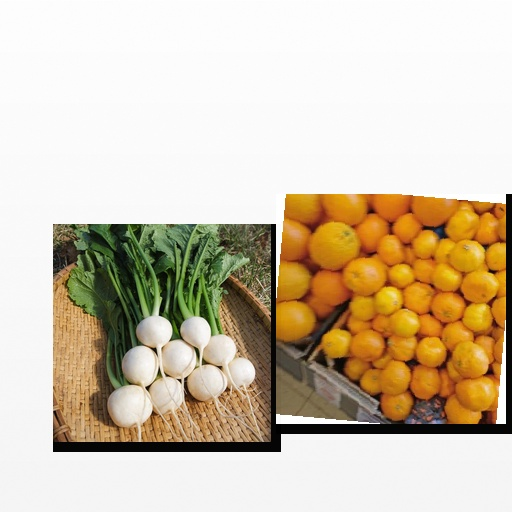
Food items: satsuma, turnip